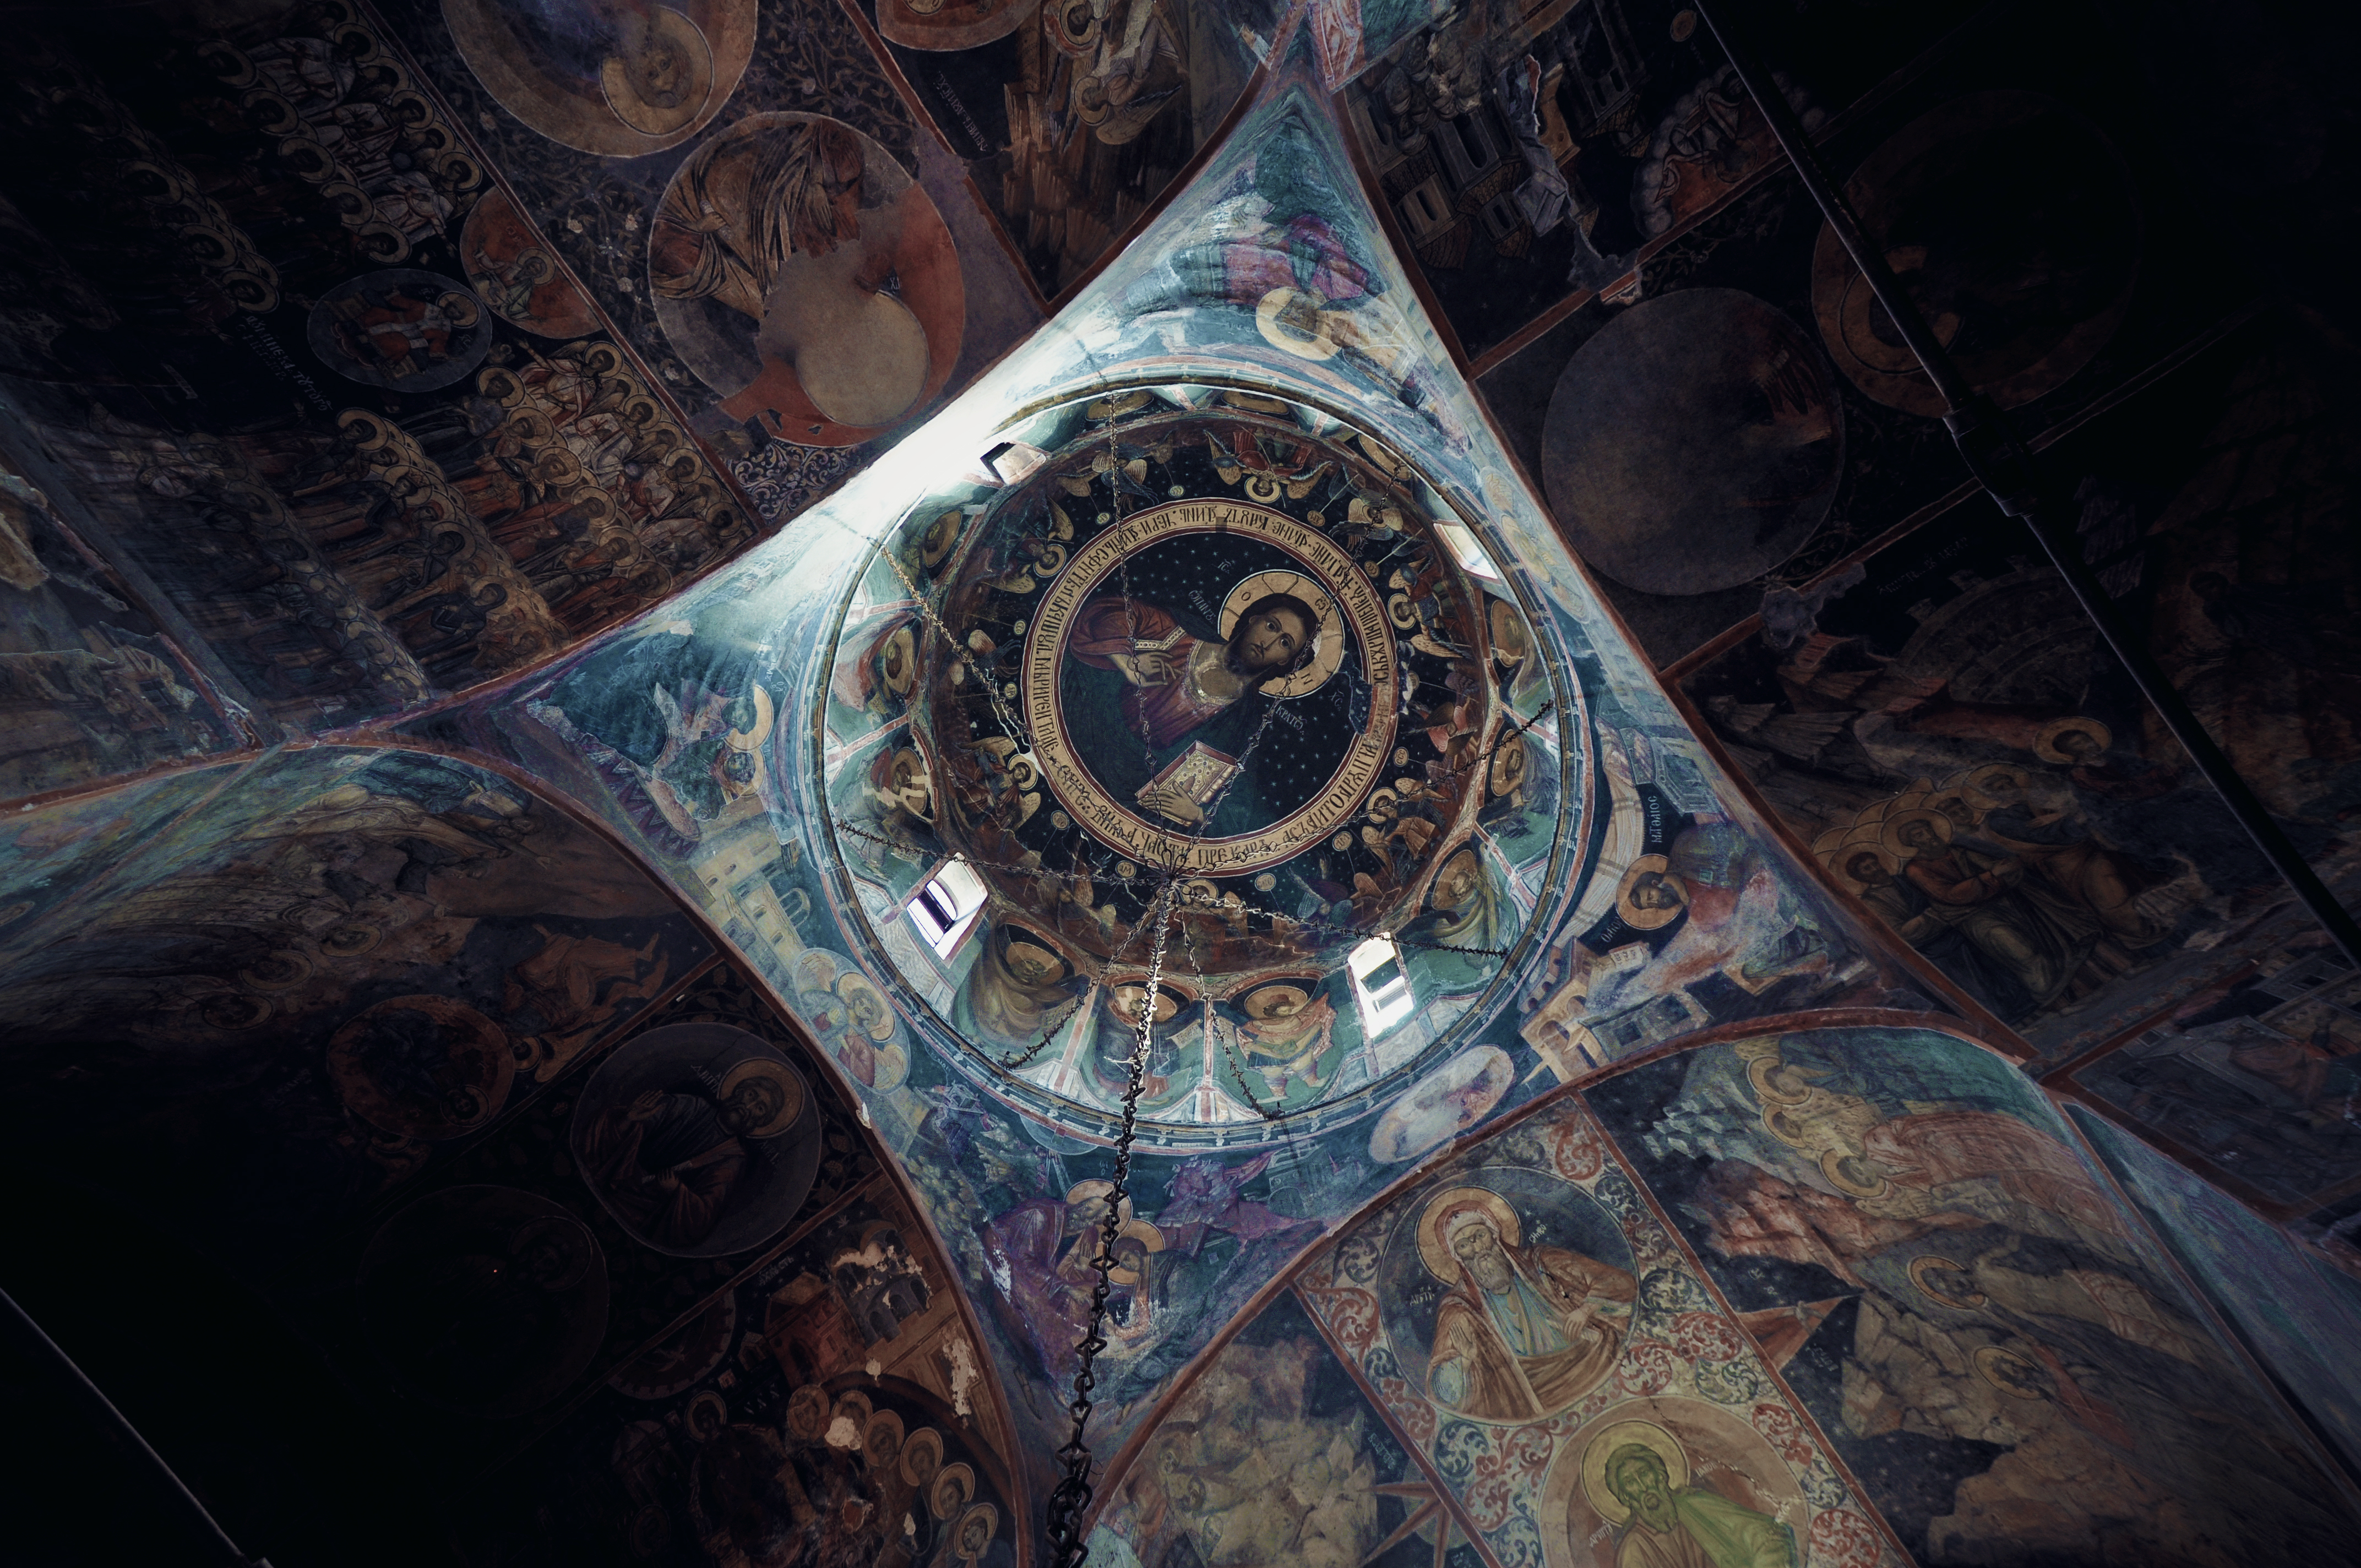
light, architecture, interior, monument, greek, religion, darkness, church, cross, art, cool image, temple, iconography, symmetry, plan, romana, orthodox, vaulting, unesco, eastern, fresco, dome, icon, romania, screenshot, bor, byzantine, biserica, arhitectura, wallachia, muntenia, orthodoxy, lumina, cruce, greaca, inscrisa, inscribed, cupola, pendentives, pendentive, pandantiv, pandantivi, romanian, eikn, ortodoxa, patrimoniu, ortodox, fresca, frescoes, cladire, crossinsquare, byzantium, bizantin, valahia, tararomaneasca, christpantocrator, pantokrator, crucegreacainscrisa, orthodoxe, 14thcentury, curteadearges, ortodossa, basarab, xivcentury, sfnicolaedomnesc, greekcrossplan, basarabiofwallachia, lmiagiima1364701, ancient history, fractal art